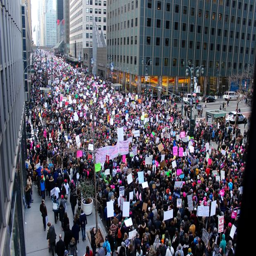
marchers turned out for saturday 's event , the city said .